Mount Tabor, Portland, Oregon

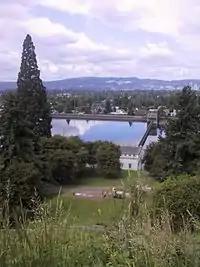
Mount Tabor Reservoir

The Mount Tabor neighborhood lies between SE 49th Ave. (SE 50th Ave. south of SE Hawthorne Blvd.) on the west and SE 76th Ave. on the east, and between E Burnside St. on the north and SE Division St. on the south. It is bordered by Sunnyside and Richmond on the west, North Tabor on the north and west, Montavilla on the north and east, and South Tabor on the south.